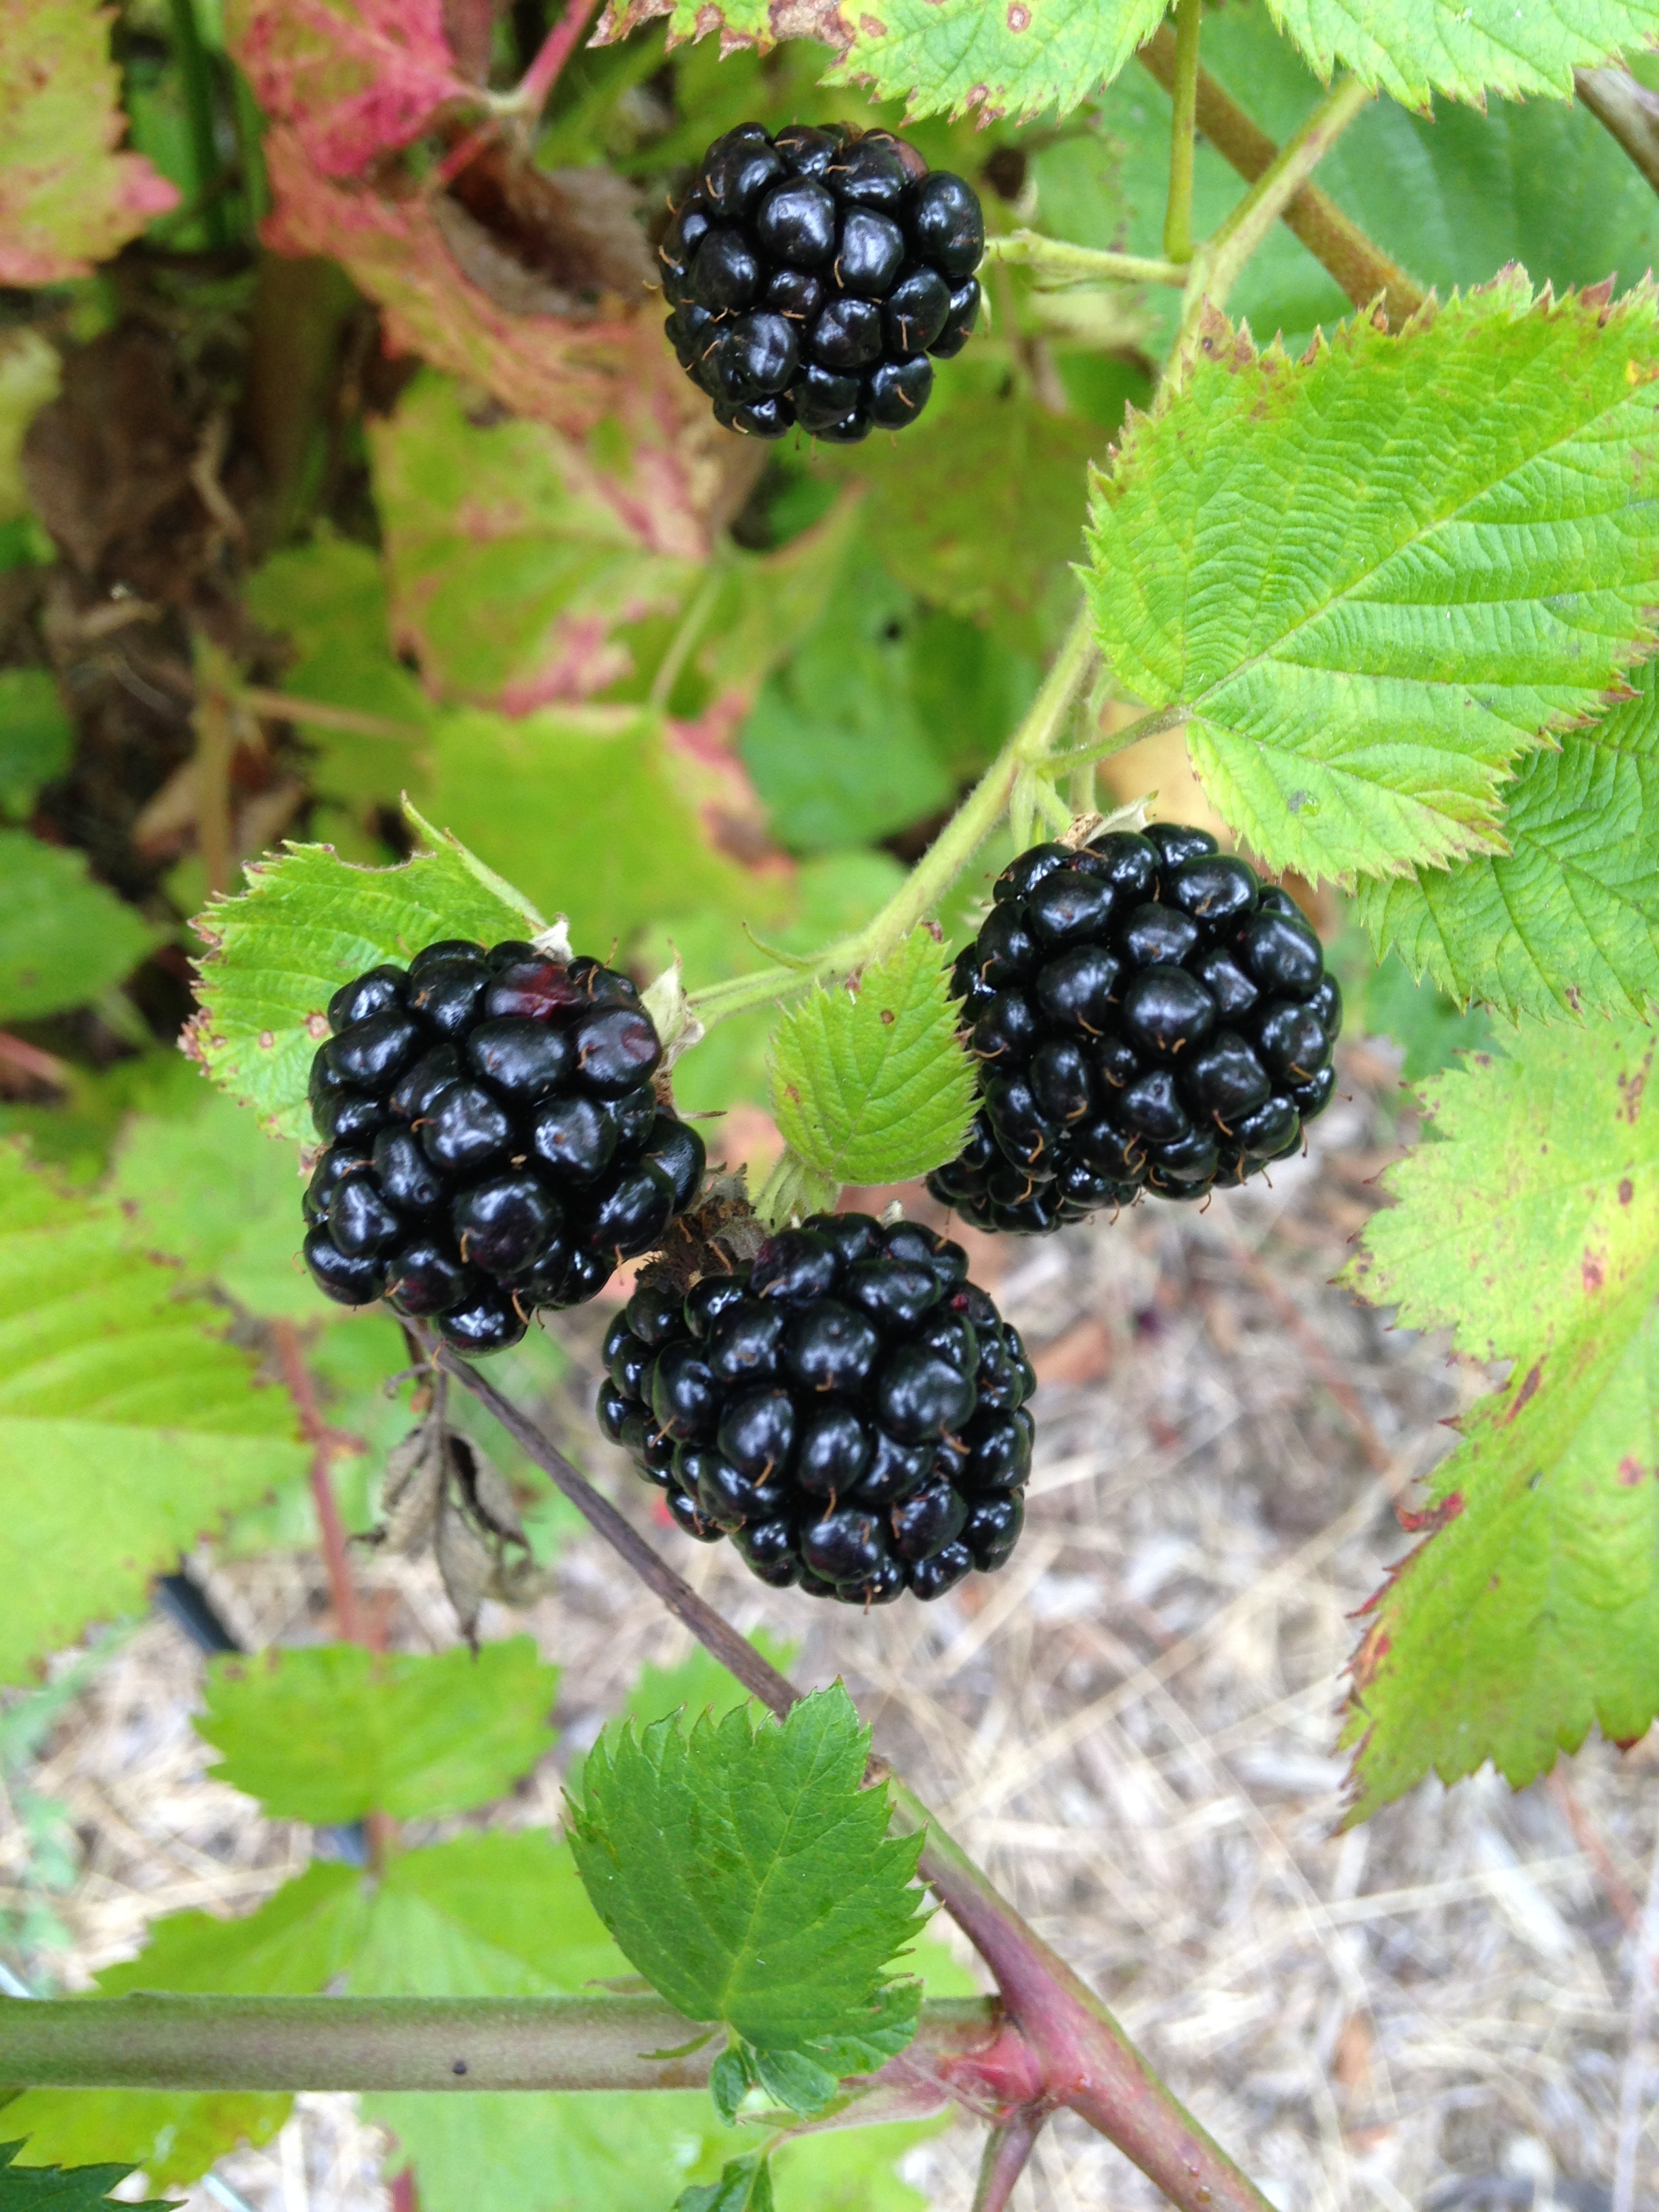
nature, plant, fruit, berry, food, green, produce, fresh, blackberry, shrub, bramble, mulberry, flowering plant, currant, land plant, zante currant, dewberry, boysenberry, loganberry, wine raspberry, red mulberry, tayberry